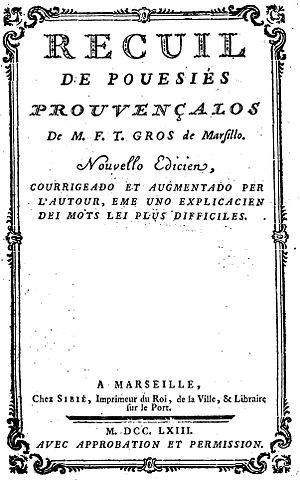
François Toussaint Gros est un écrivain provençal de langue occitane.